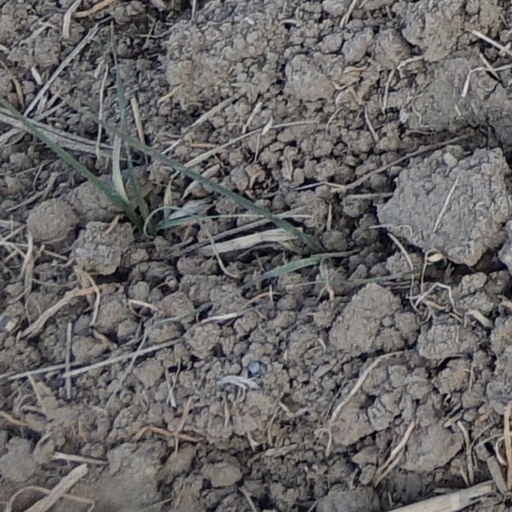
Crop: wheat